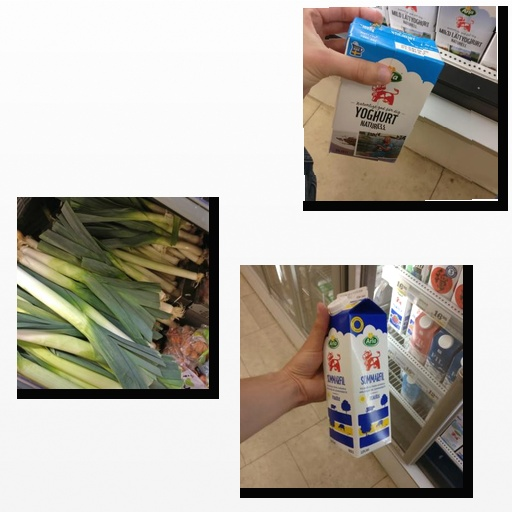
Food items: yoghurt, leek, sour_milk